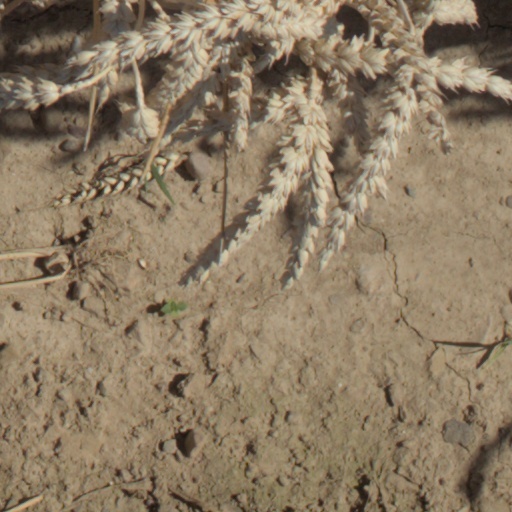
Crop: wheat